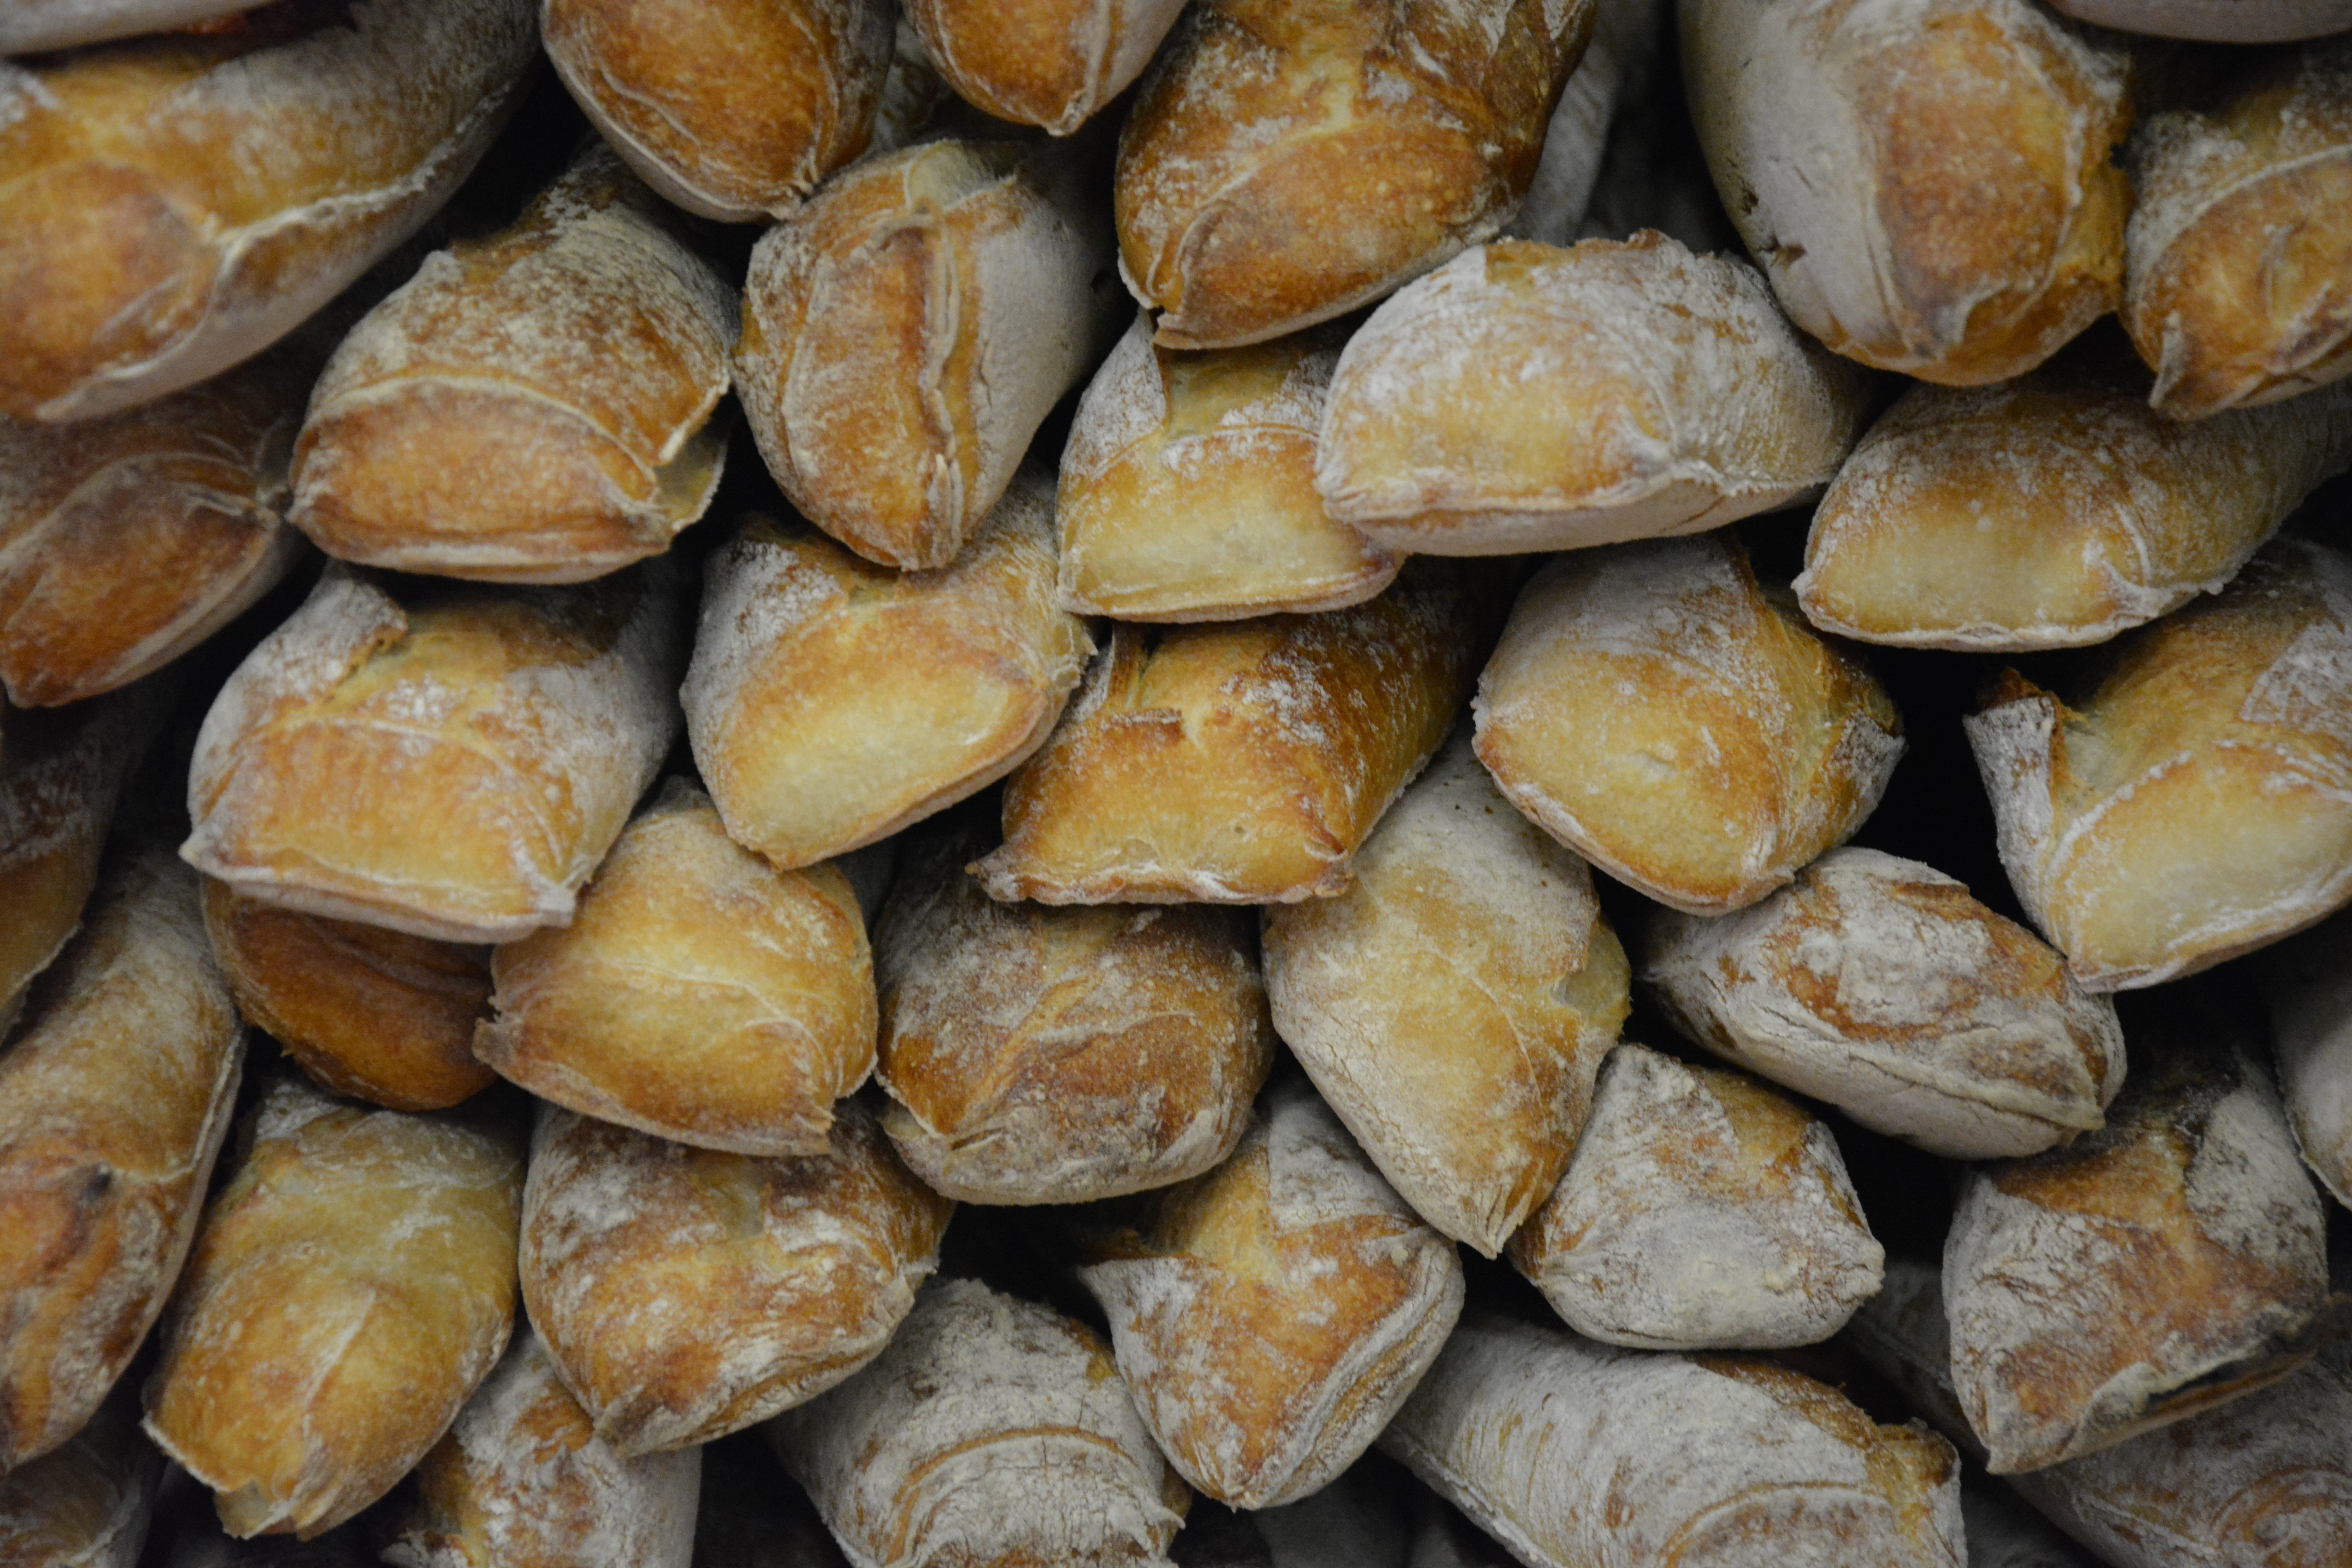
rock, food, produce, pebble, bread, bakery, material, gravel, crispy